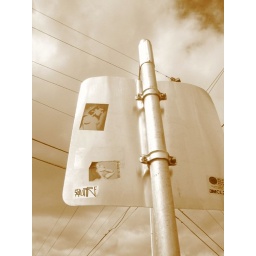
Sepia street sign featuring Minimus and tag by Square. West End, Brisbane.